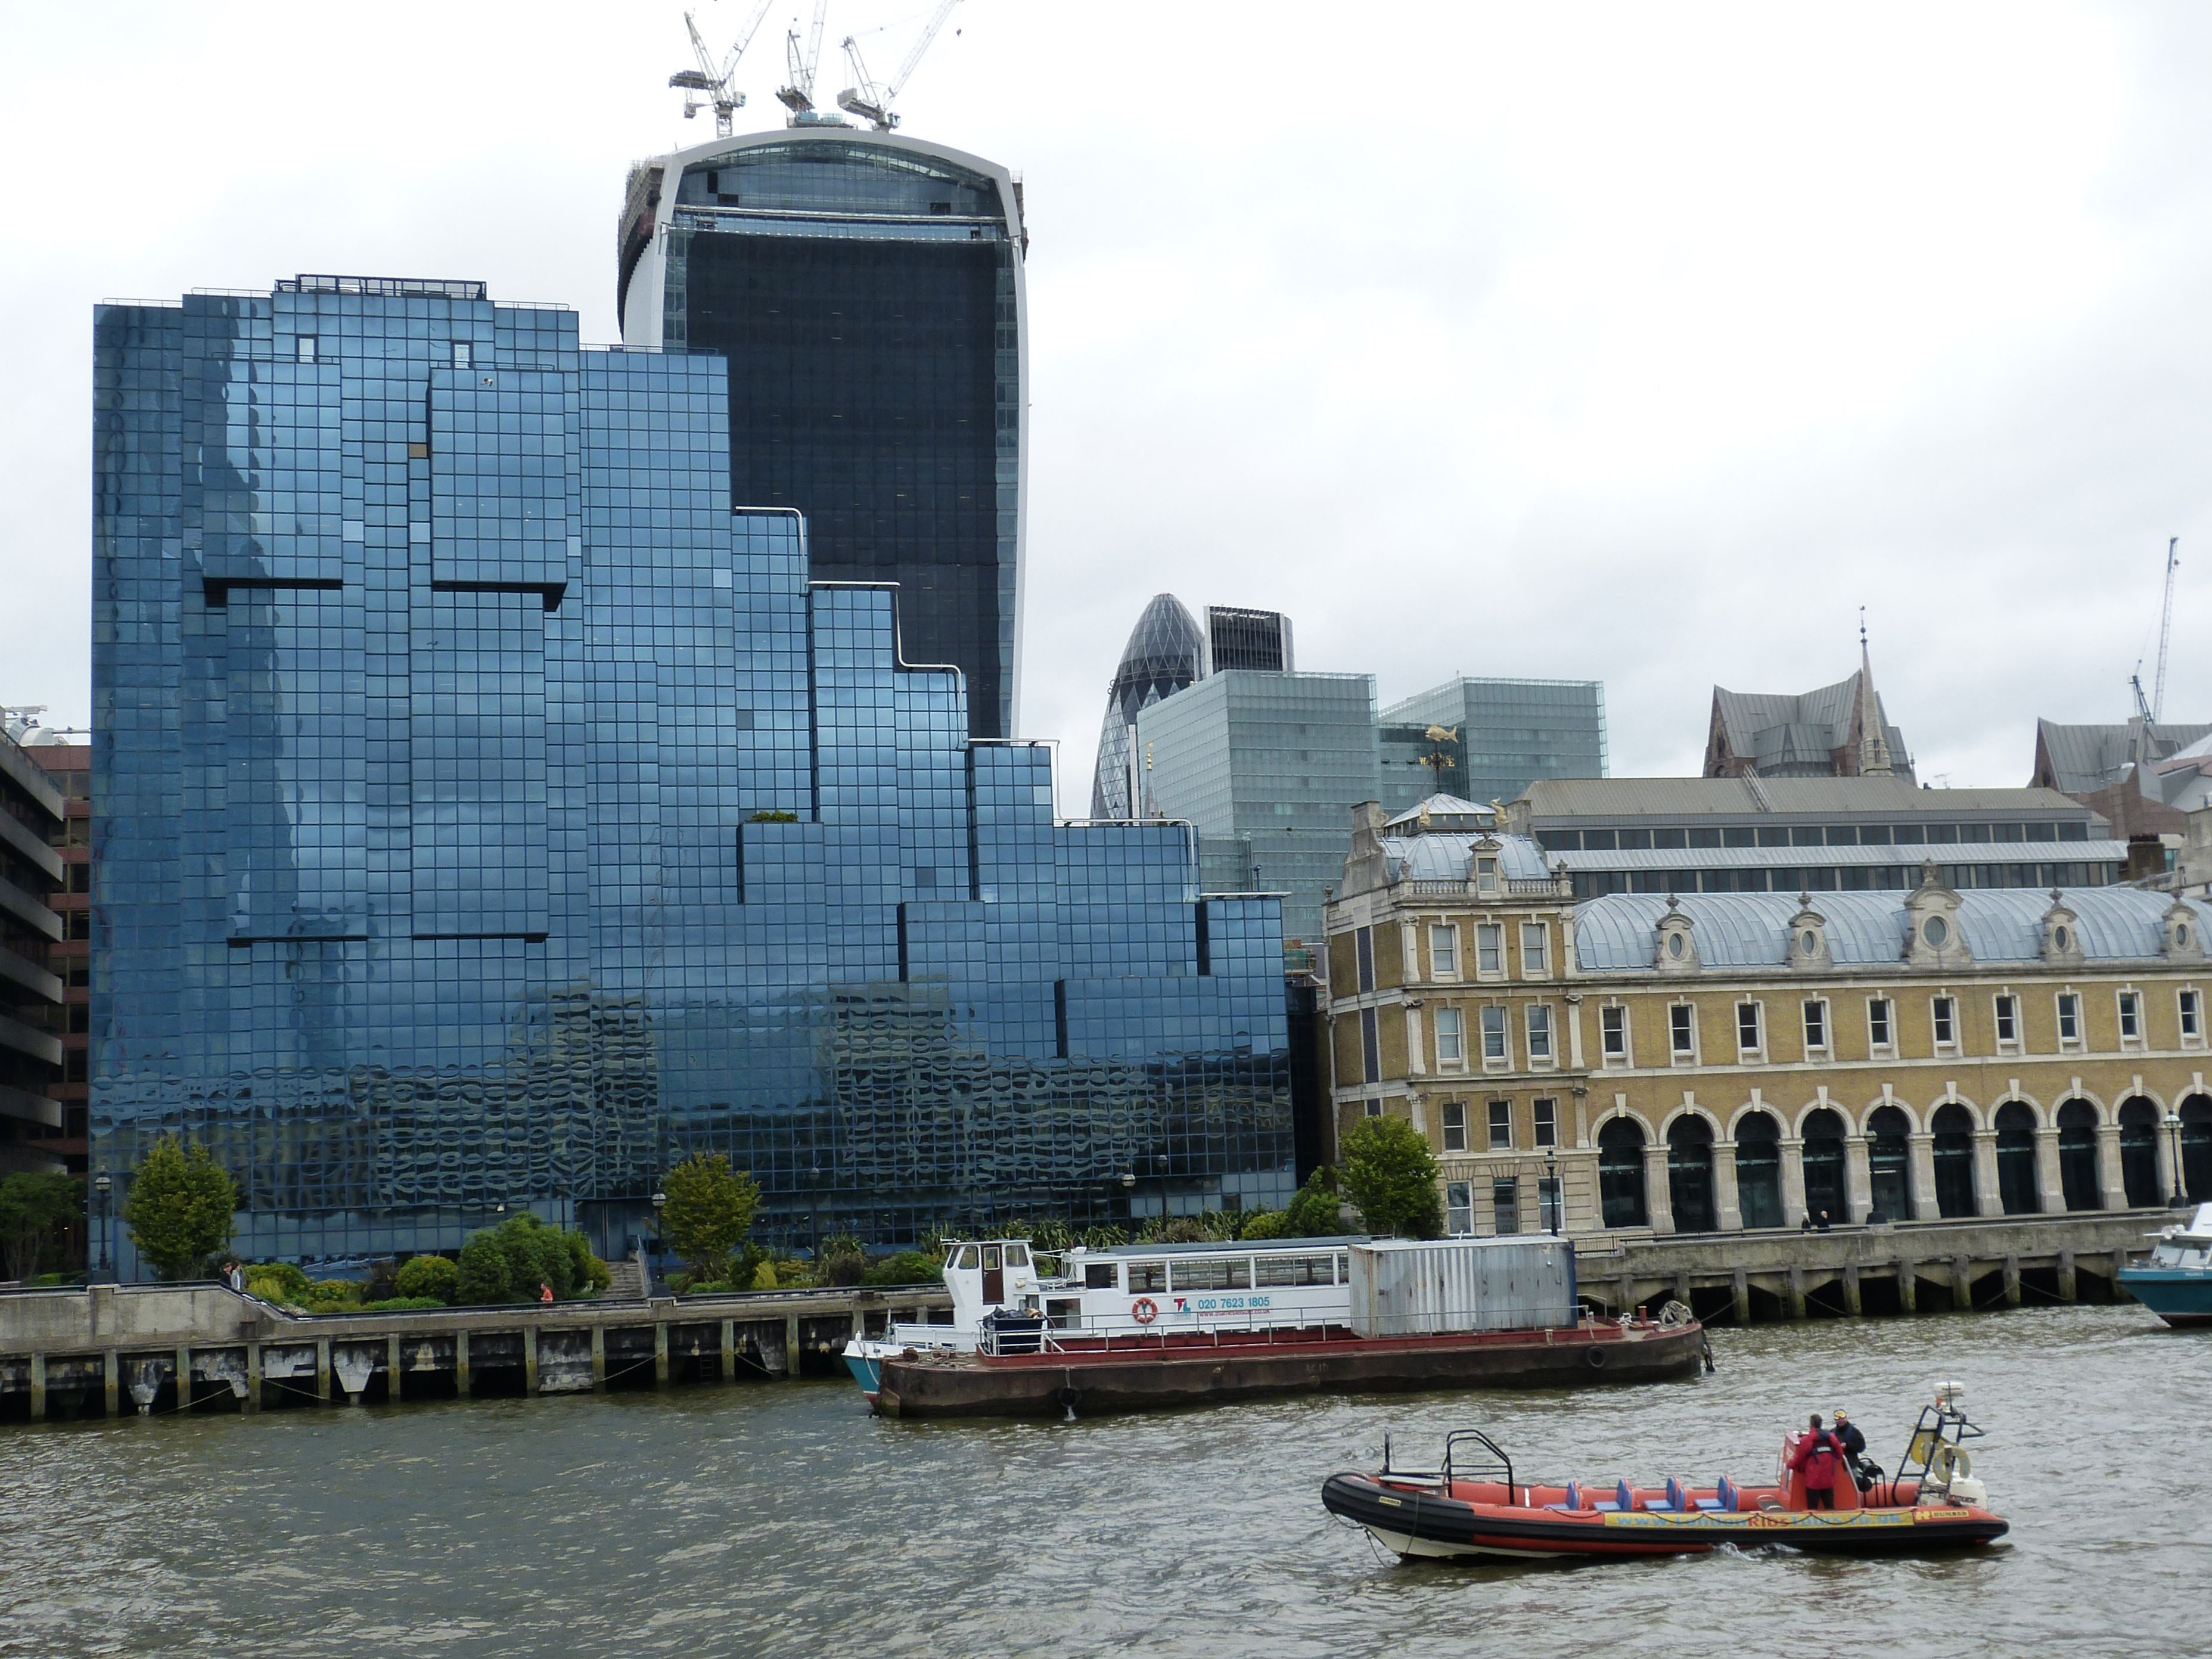
architecture, boat, bridge, window, glass, city, river, canal, ship, boot, vehicle, tower, harbor, sightseeing, port, attraction, tourism, waterway, places of interest, uk, england, ferry, capital, london, watercraft, united kingdom, river thames, tours